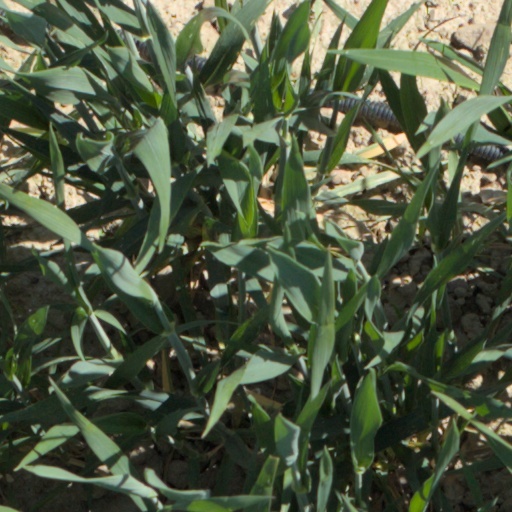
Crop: wheat